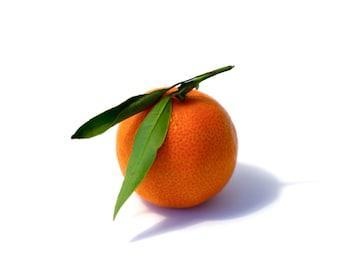
Label: mandarine